Rights Now

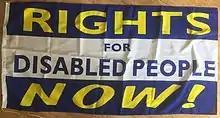
A "Rights Now" flag (source: Rachel Hurst Collection, <a href="https%3A//www.disabledpeoplesarchive.com">Disabled People's Archive

The Rights Now group was formed in 1992. Although VOADL had been successful in pulling together a number of the largest disability charities ("organisations "for"") they had found that disabled people's organisations ("organisations "of"") were distrustful and reluctant to join and share their knowledge and strategies. This changed when the creation of a new, combined organisation was suggested by the executive committee of BCODP and the charities involved in VOADL agreed to the 'merger'. Rights Now had a reported 83 member organisations, including trade unions as well as disabled people's organisations (DPOs) and disability charities, and a reported 10,000 individual members. Only disabled people who were representing a DPO could be an office-holder of Rights Now.